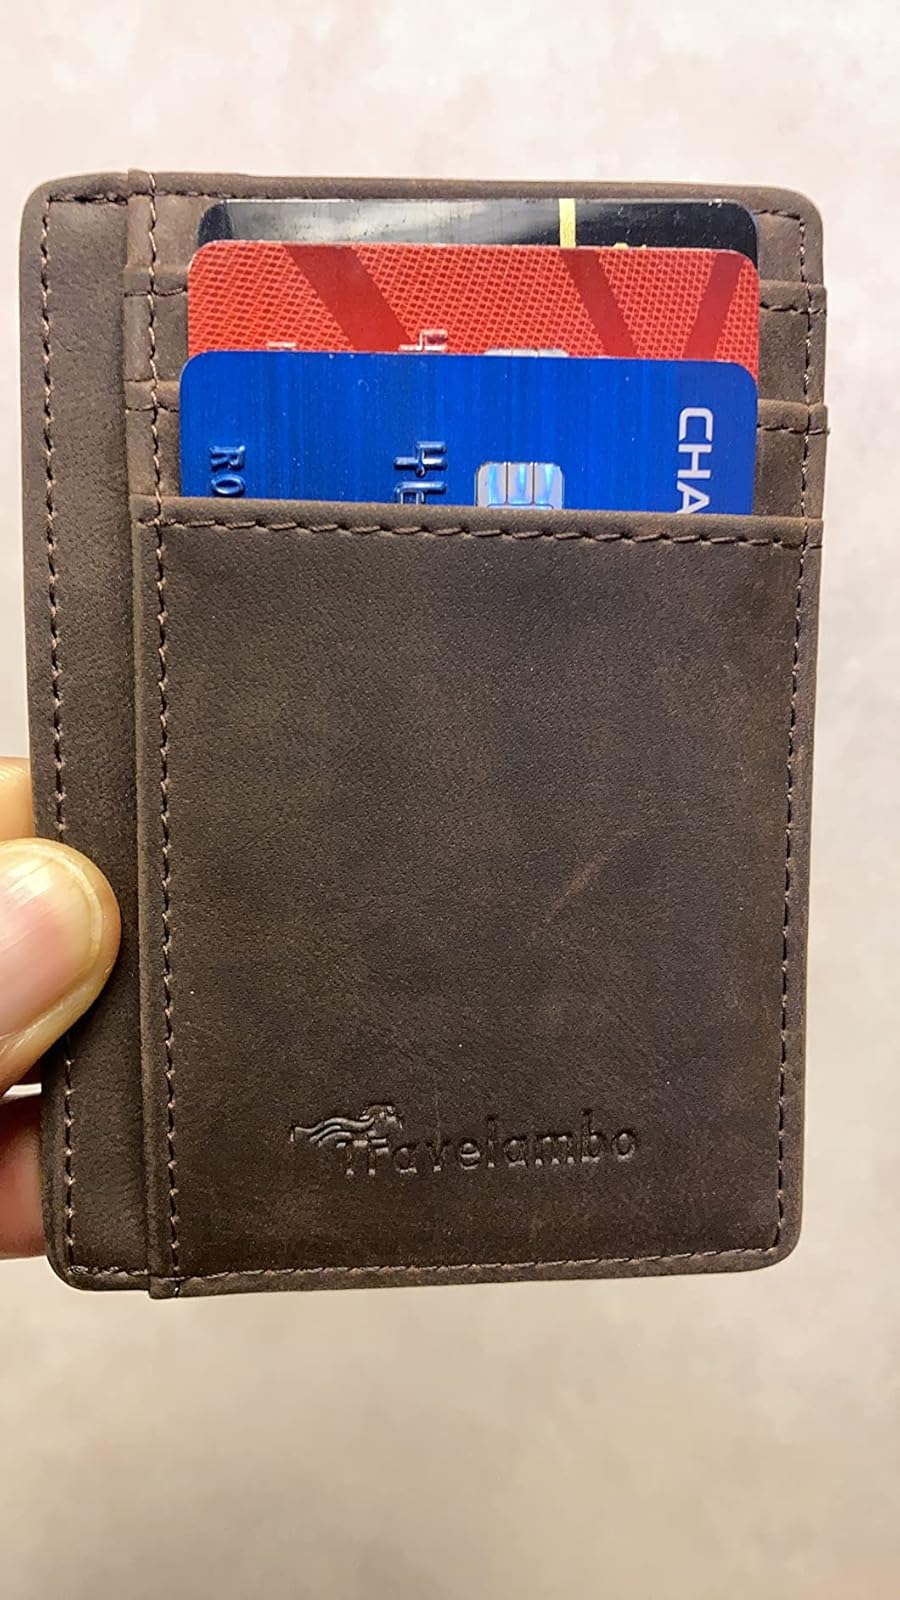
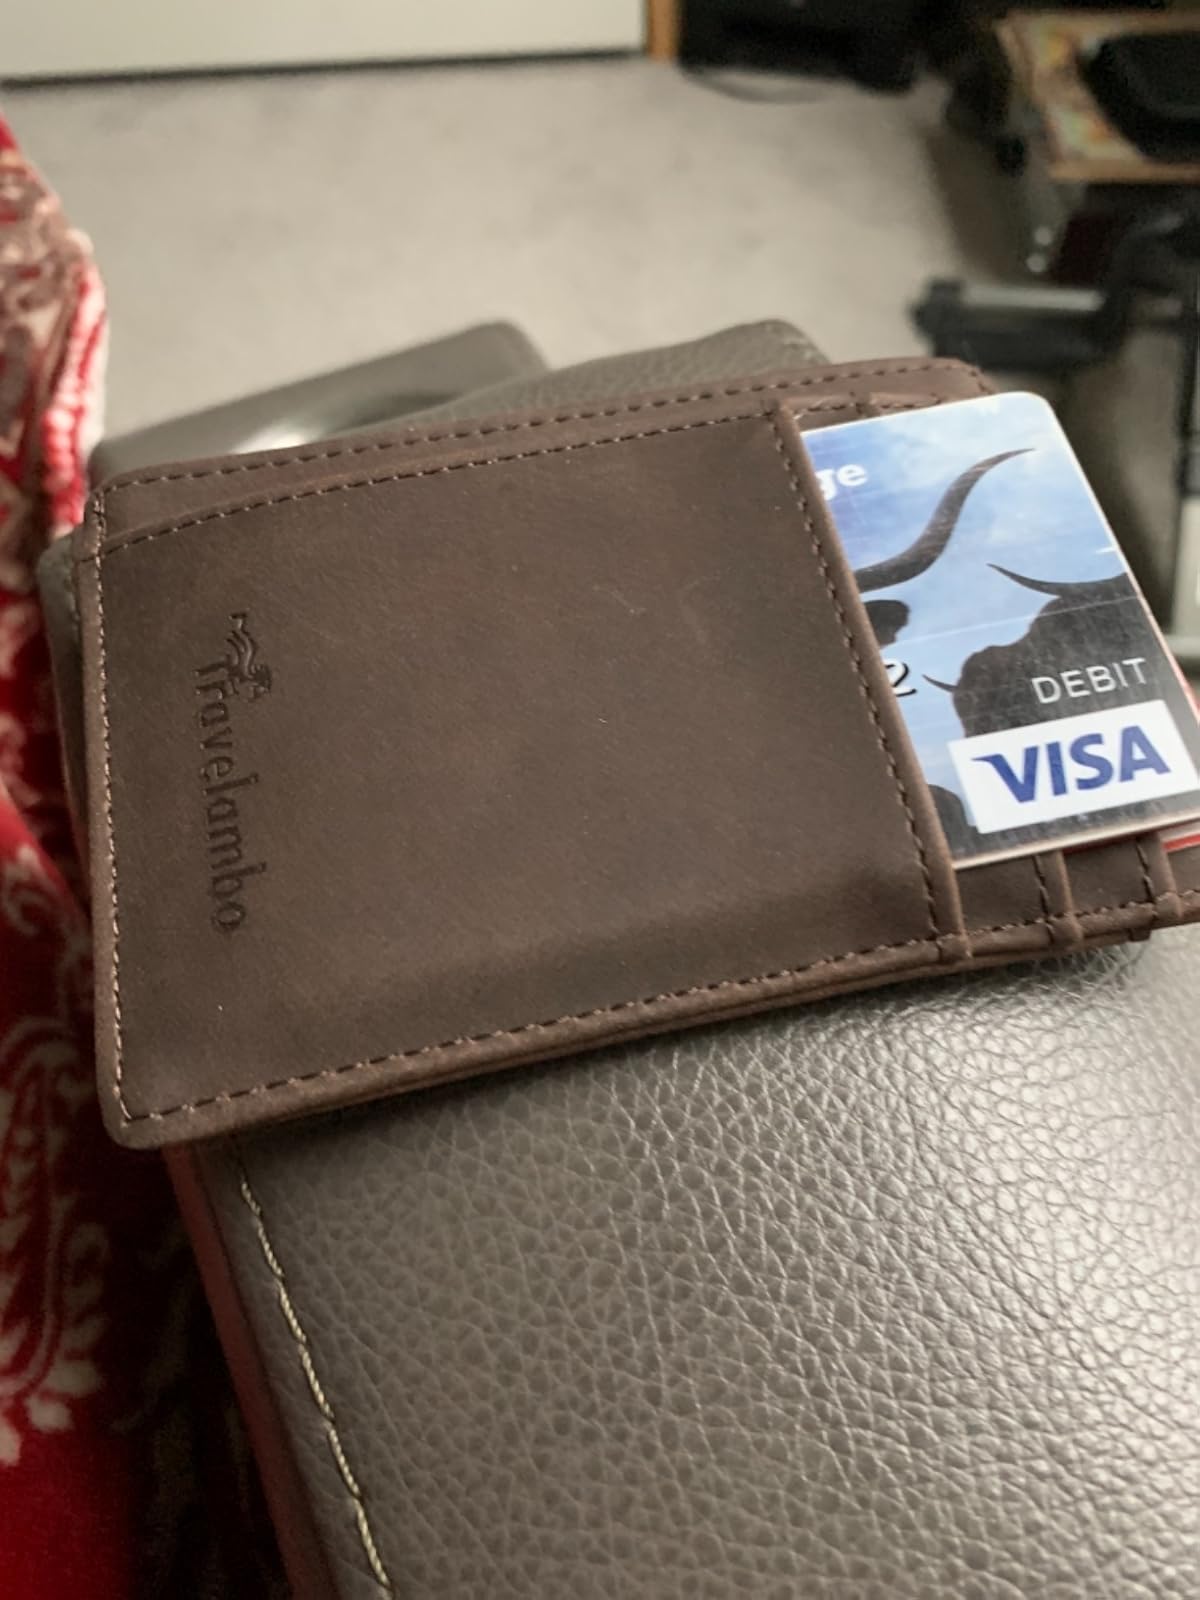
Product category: accessories_wallet
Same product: yes